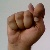
The image shows a hand gesture representing the letter 'T' in Indian Sign Language.